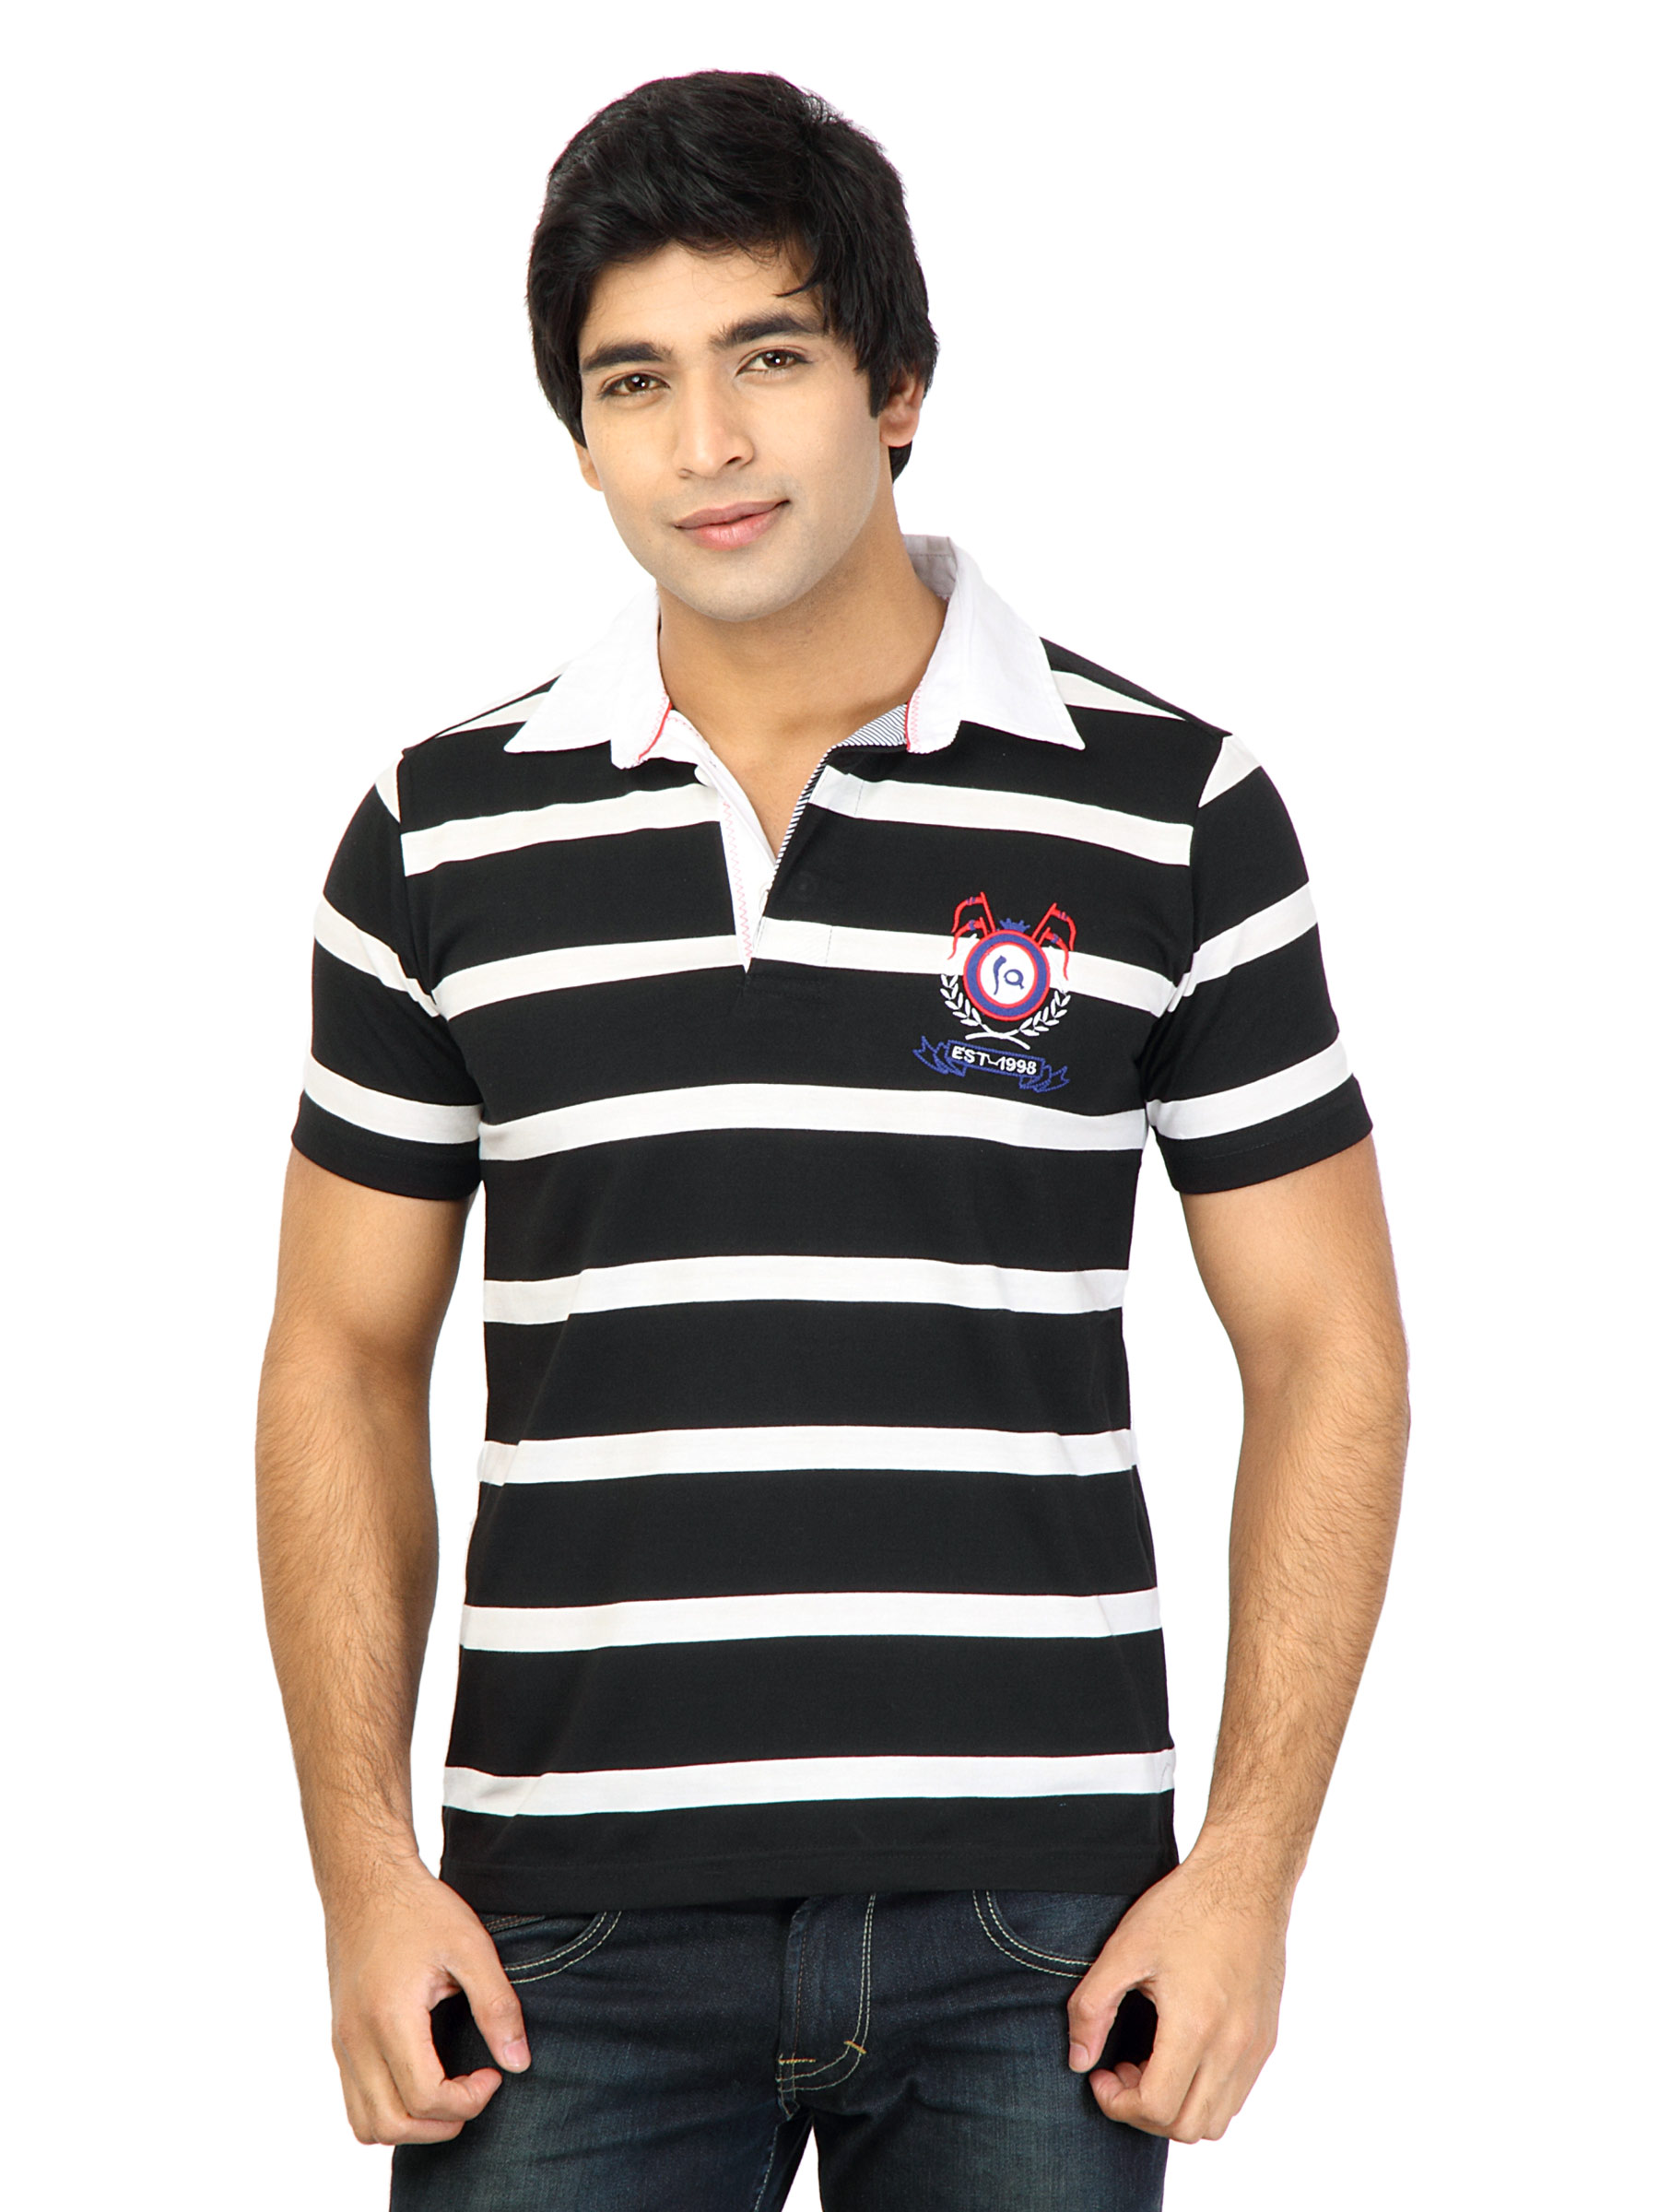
Status Quo Men Stripes Black Tshirts
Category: Apparel / Topwear / Tshirts
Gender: Men
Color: Black
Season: Fall 2011
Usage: Casual